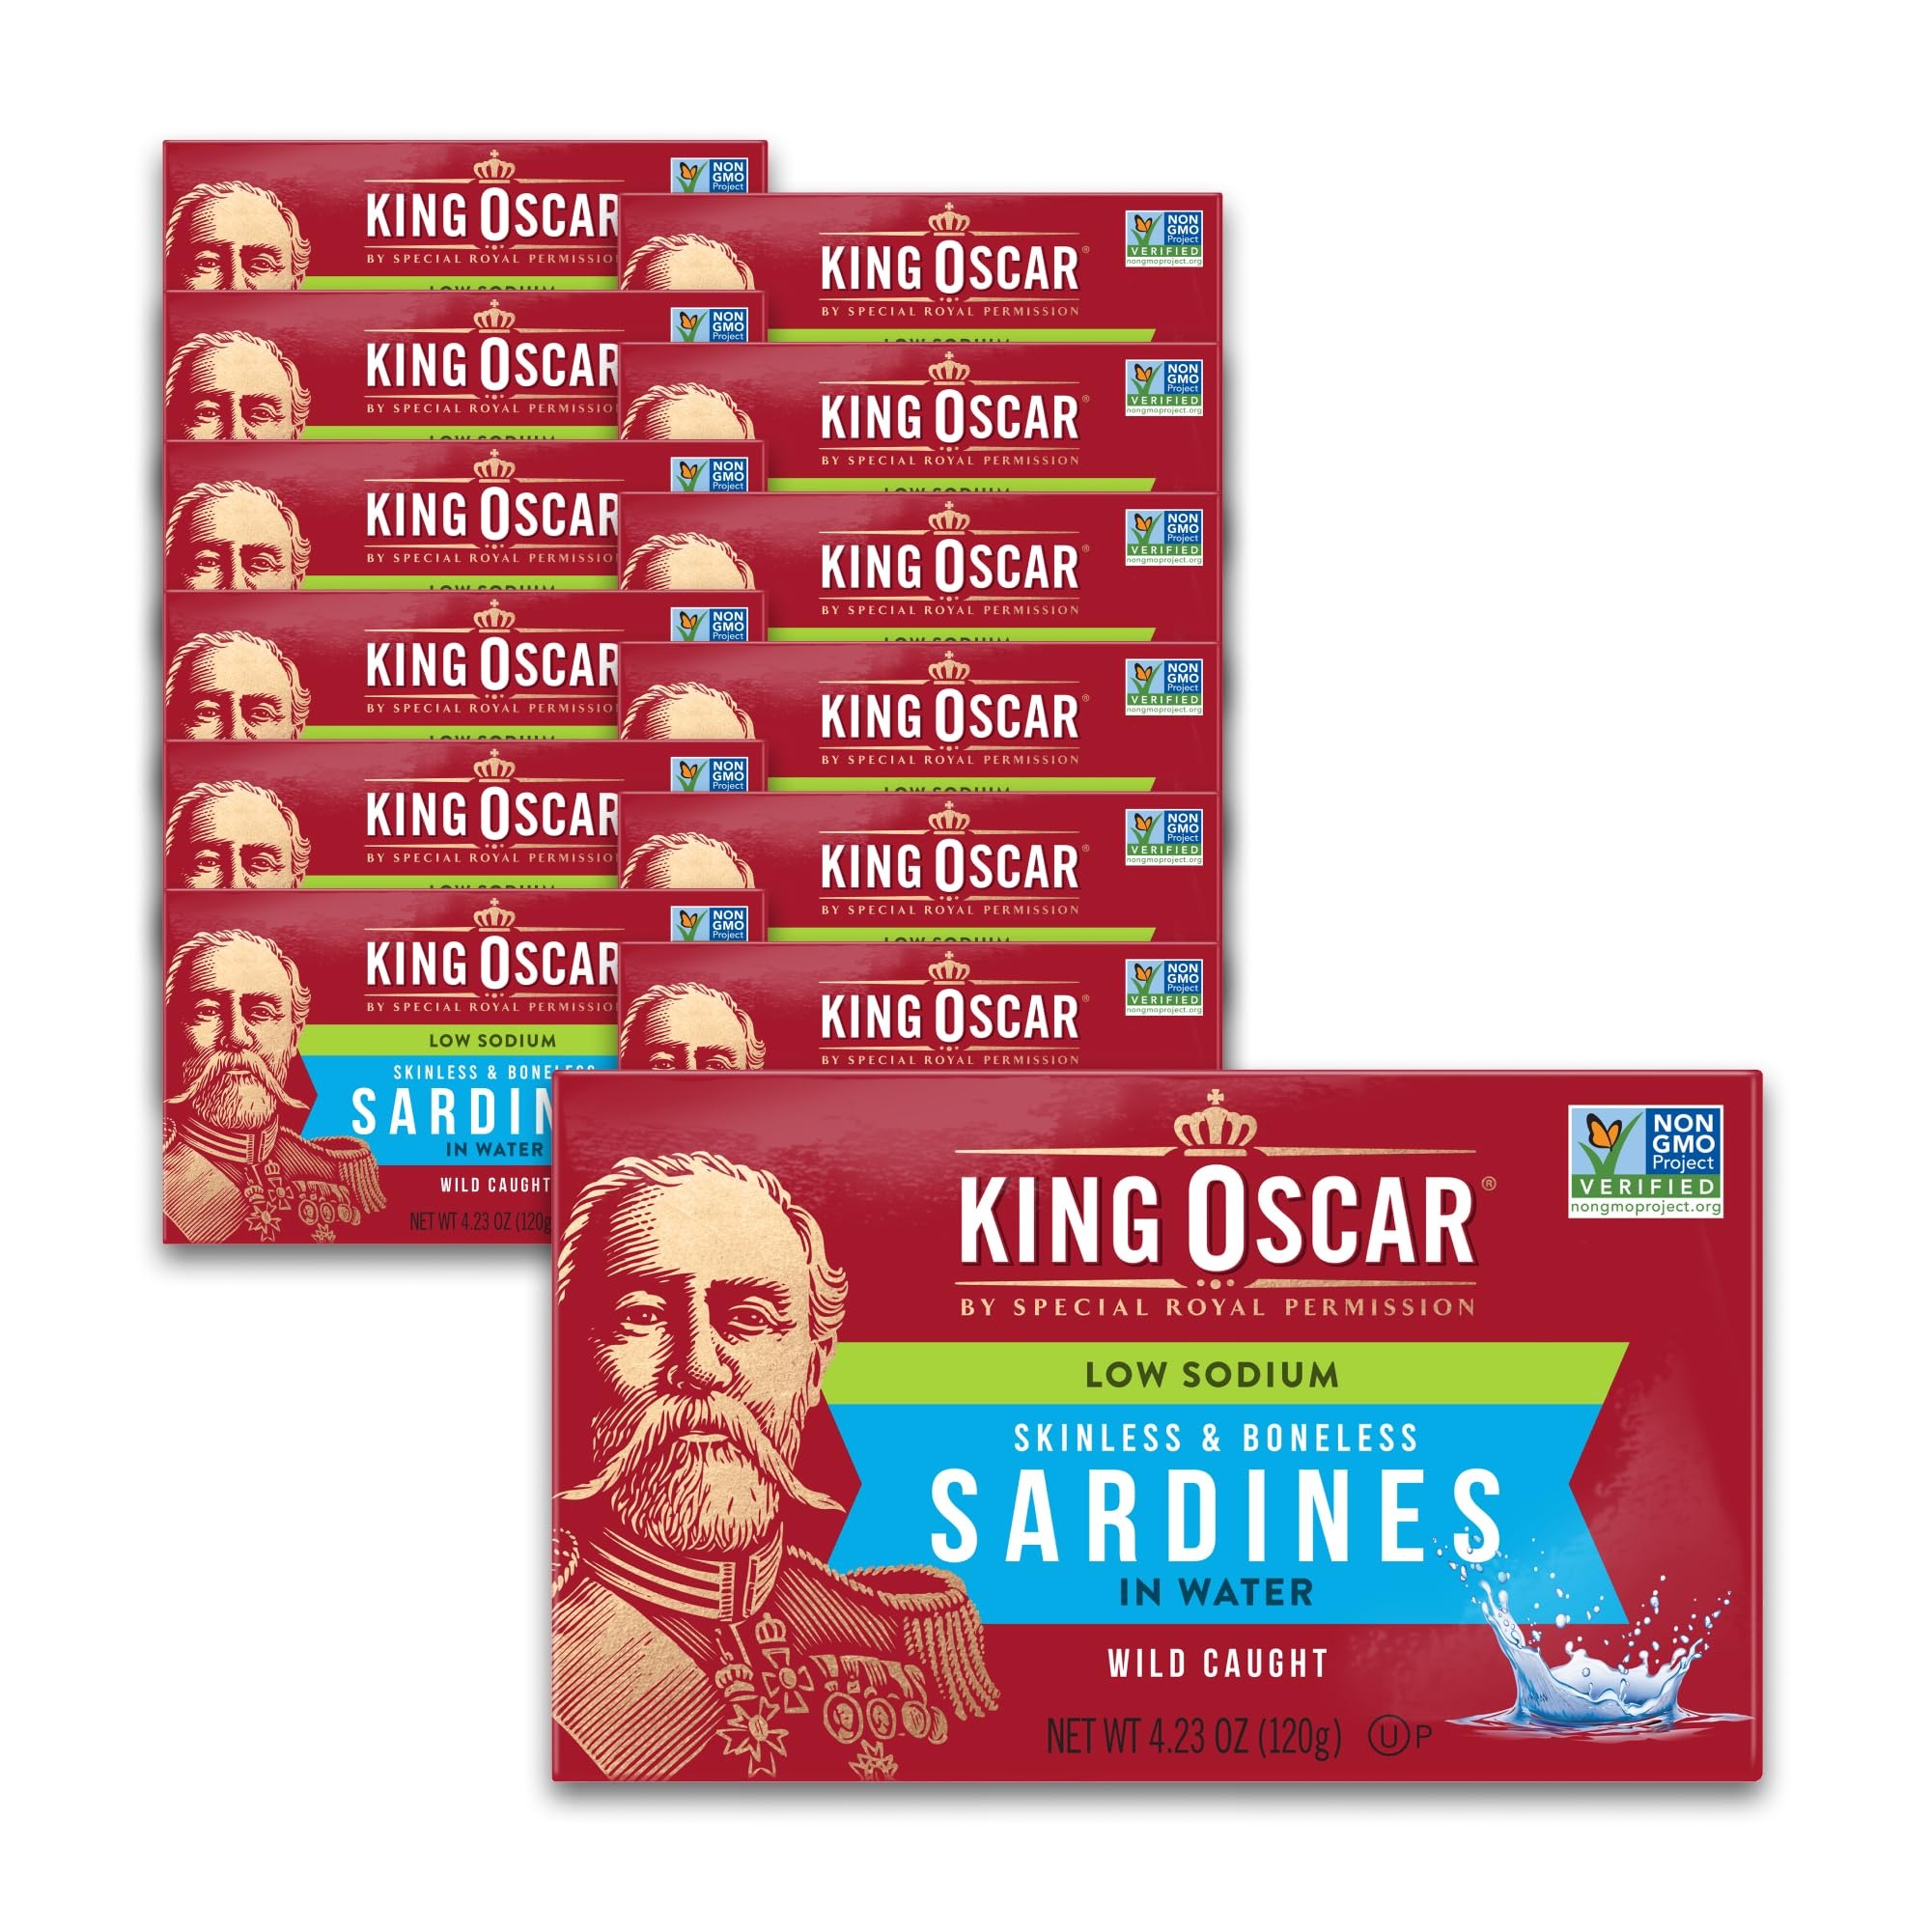
Item Name: King Oscar Sardines in Water, 4.23 Ounce Cans (Pack of 12, Packaging May Vary), Skinless & Boneless, Wild Caught Canned Sardines, Low Sodium
Bullet Point 1: RICH, DELICIOUS FLAVOR: Gourmet quality, small sardines, wild caught, hand-filleted to remove skin and bones, and hand-packed in pure water for the freshest, best taste. That's why King Oscar is the #1 selling sardine in America.
Bullet Point 2: HIGHLY NUTRITIOUS: Our low sodium sardines in water are high in protein and feature heart-healthy omega-3s plus vitamins, and minerals. With 21 grams of protein and 0 grams of carbs per can, they're perfect for keto, paleo, and Mediterranean diets.
Bullet Point 3: PREMIUM QUALITY SINCE 1902: These premium pilchard sardines are harvested in the Atlantic Ocean. The skin and bones are removed for a mild taste and rich texture similar to albacore tuna. Every can is hand-packed to ensure premium quality.
Bullet Point 4: CONVENIENT & VERSATILE: With an easy-open, ring pull lid, you can enjoy these lightly smoked, canned sardines in water at home or on-the-go. Delicious straight from the can, on a cracker, or to elevate your favorite recipes.
Bullet Point 5: WILD CAUGHT: We use selective harvesting methods that support our sustainability strategy to catch our sardines and avoid bycatch. We’re doing our part to keep our seas healthy now and for future generations.
Bullet Point 6: BULK 12 PACK: Stock up and save! Sardines in water with no salt added is LOW SODIUM and is the perfect pantry staple, ready whenever you need a satisfying snack on short notice.
Value: 50.76
Unit: Ounce

Price: 27.785